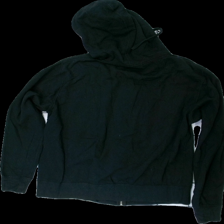
View: back
Type: Hoodie
Category: Men
Brand: Not in the list
Brand text on label: too fast brand
Colors: Black, White
Material: 100% cotton
Pattern: Other
Cut: Regular
Size: XL
Season: All
Damage location: top right
Damage 2 location: middle center
Damage 3 location: bottom center
Price range: <50
Recommended usage: Export
Description: svart hoodie med dragkedja och text och människor på. nopprig över hela